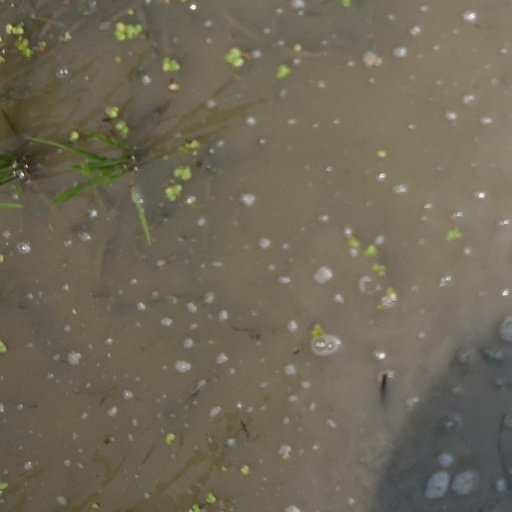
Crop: rice